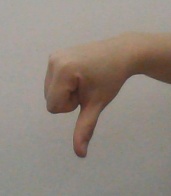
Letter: waw